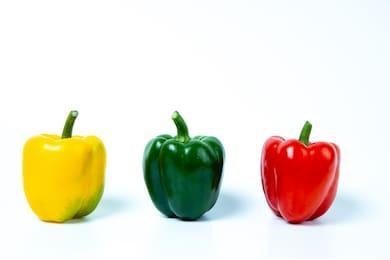
Label: capsicum